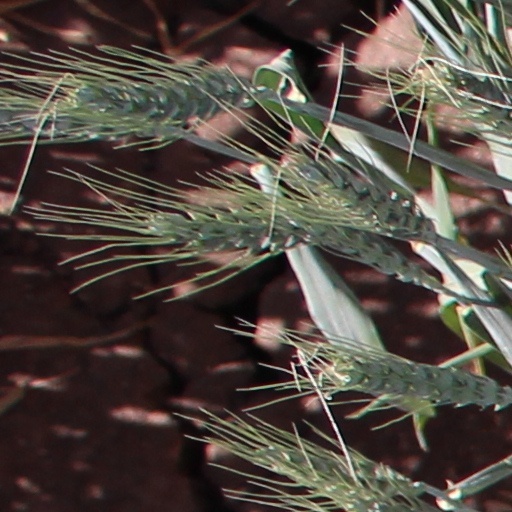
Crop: wheat